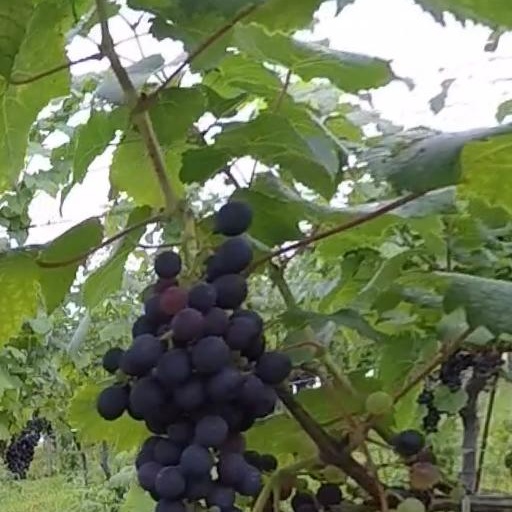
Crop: grape